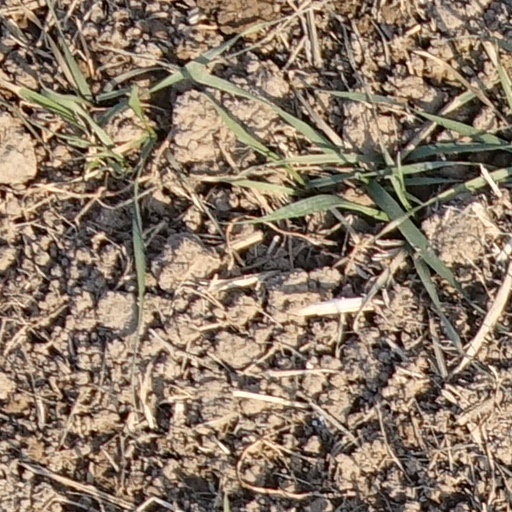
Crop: wheat